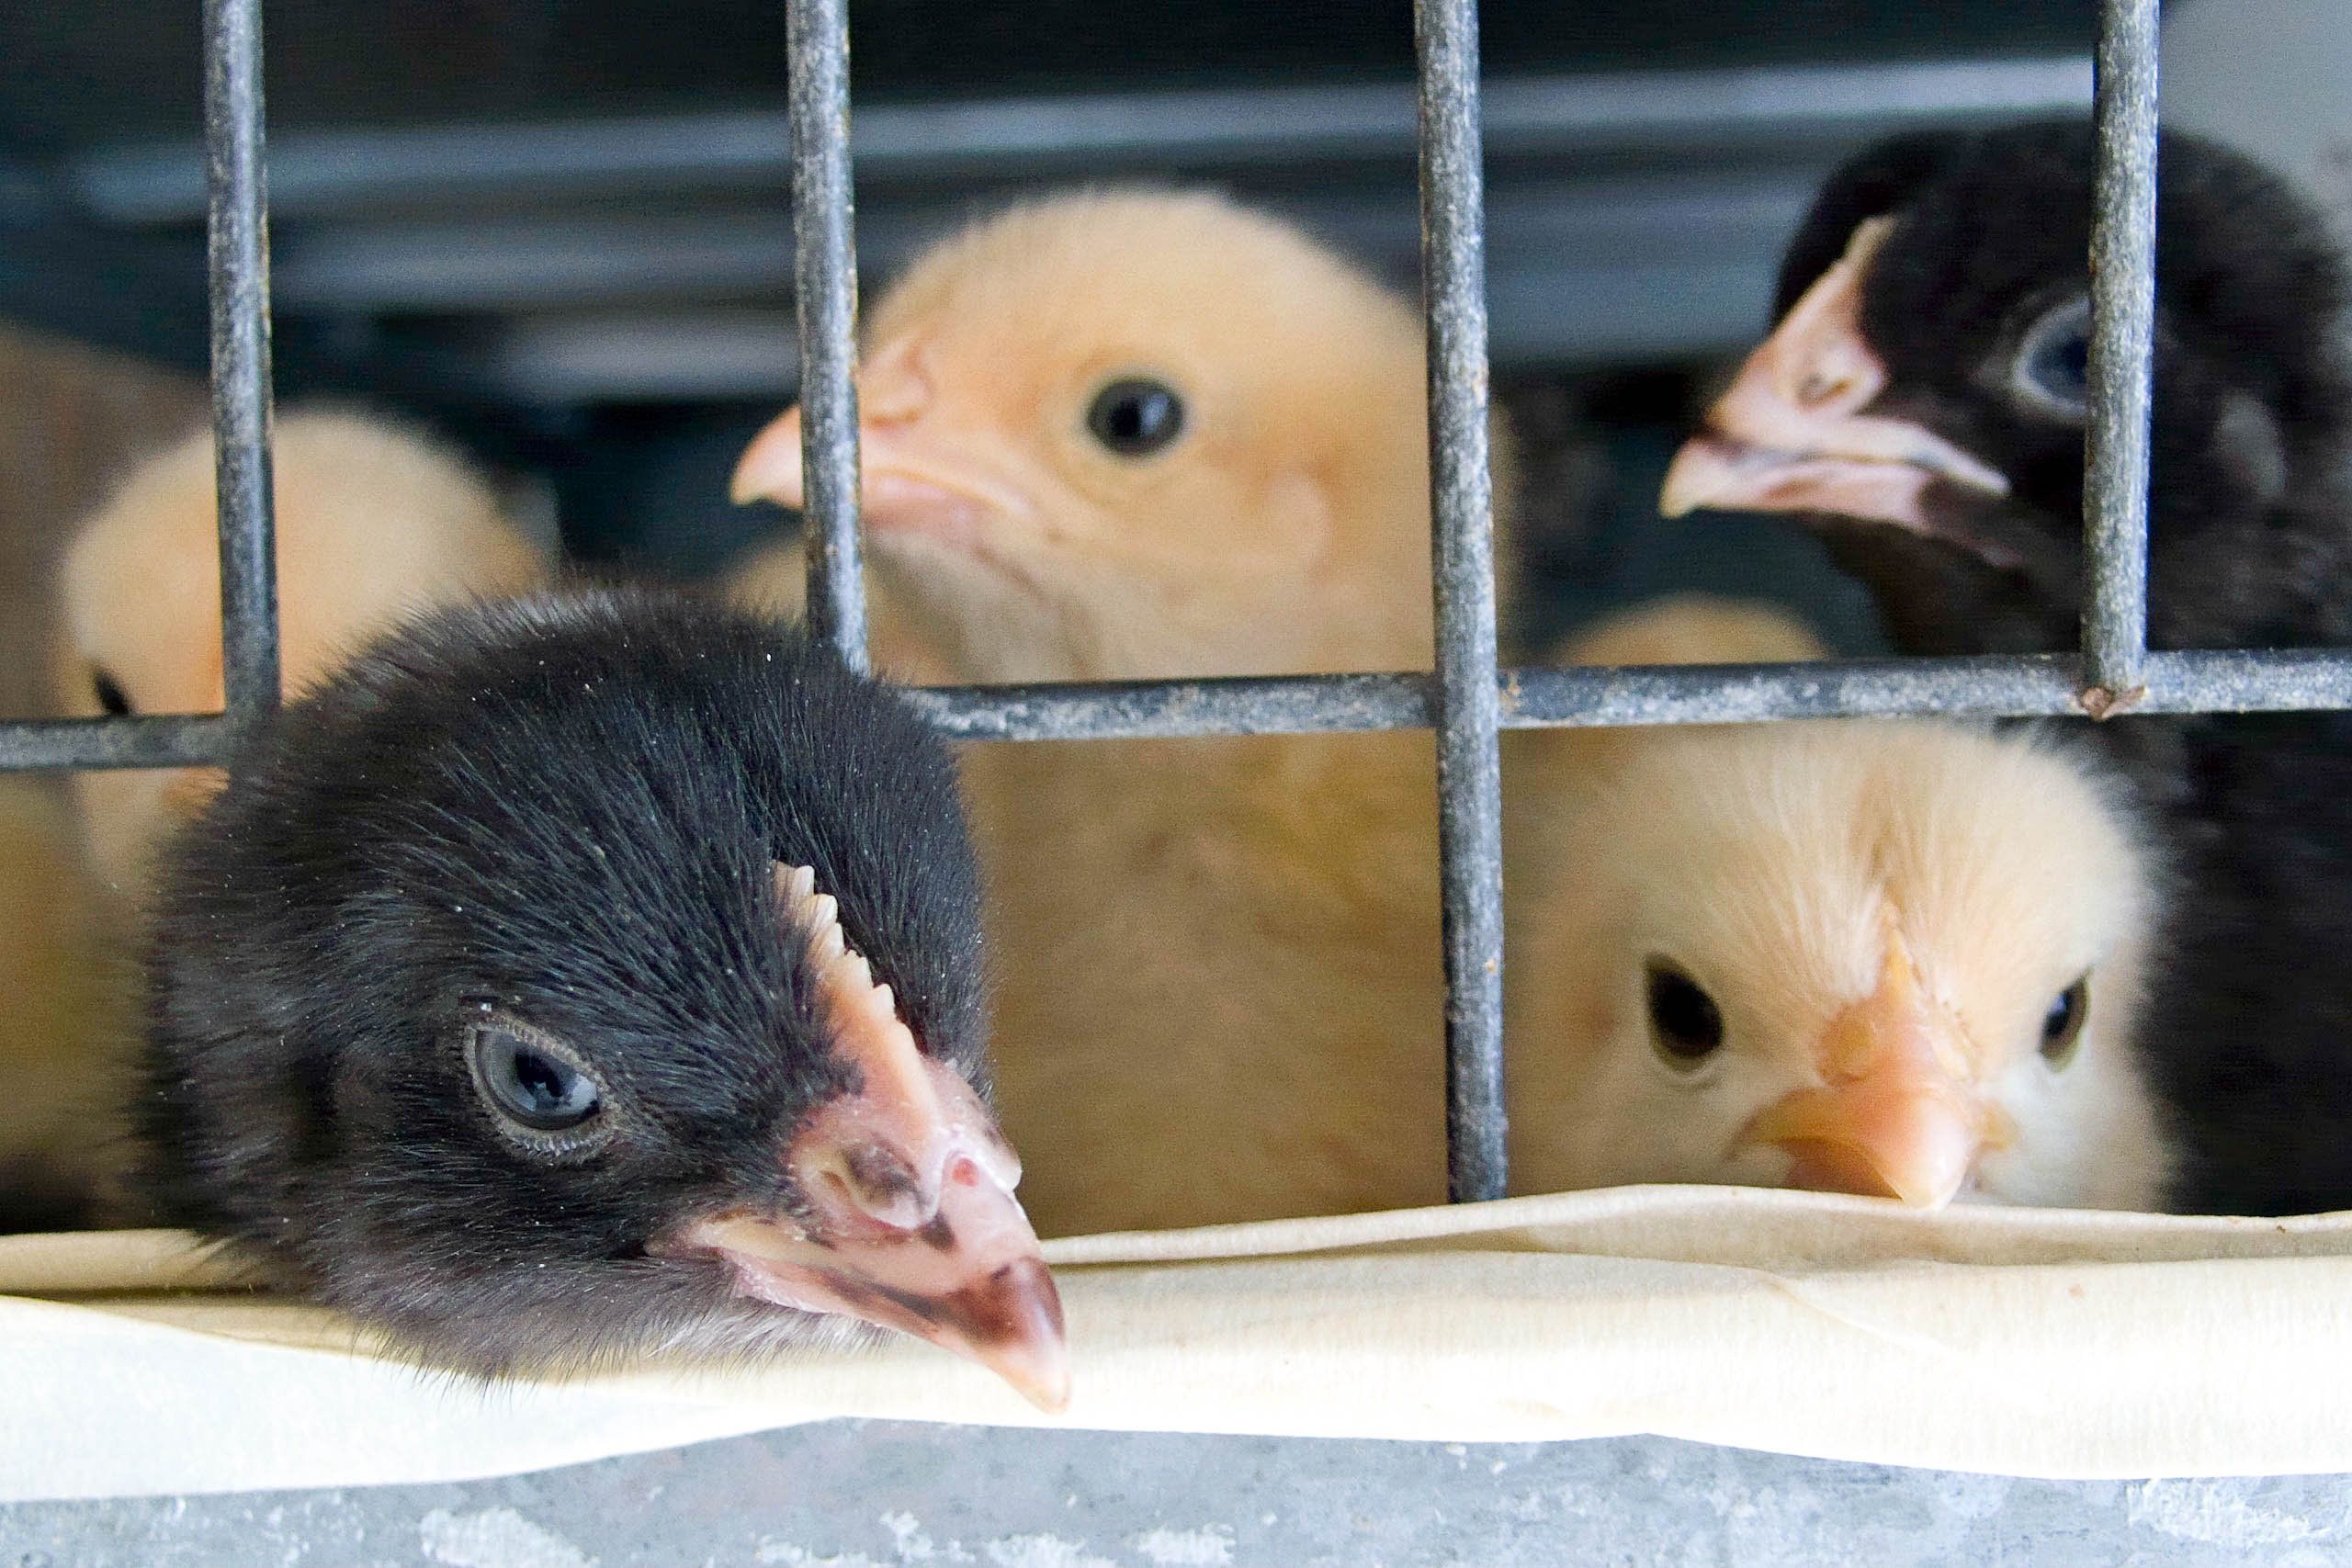
bird, beak, metal, black, yellow, chicken, fauna, cage, vertebrate, chicks, babies, water bird